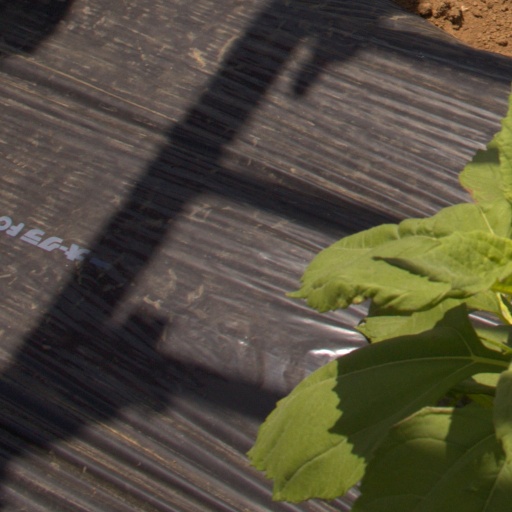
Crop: Jerusalem artichoke